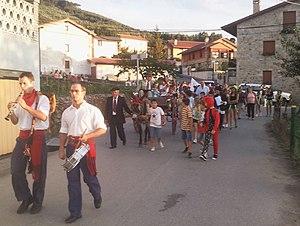
Fiesta de la Gata Negra en Carasa